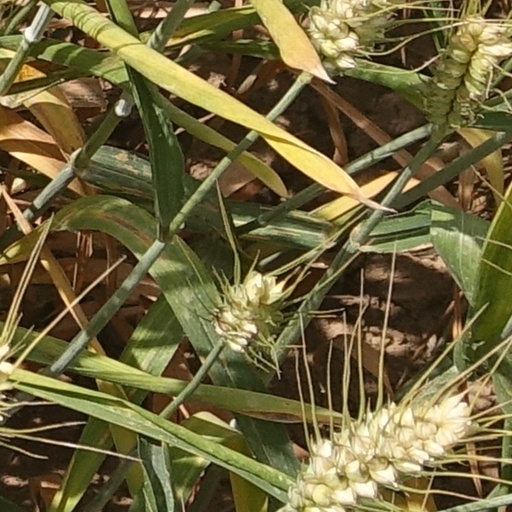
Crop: wheat